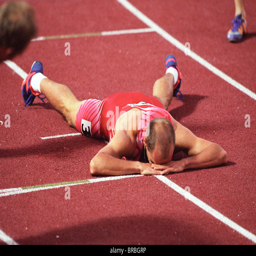
man lying face down on a race track